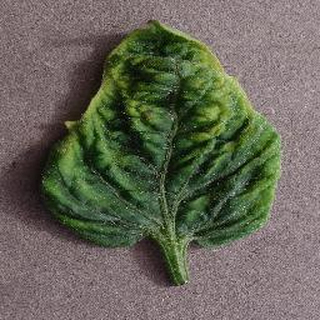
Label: tomato_yellow_leaf_curl_virus